2020 deployment of federal forces in the United States

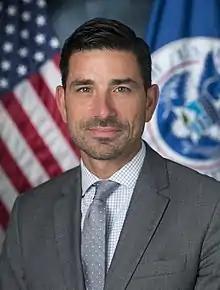
Chad Wolf was promoted to Acting Secretary of Homeland Security in 2019.

On June 26, 2020, in response to a wave of monument and memorial removals across the country during the George Floyd protests, President Donald Trump issued Executive Order 13933, "Protecting American Monuments, Memorials, and Statues and Combating Recent Criminal Violence", announcing that the federal government would (1) prosecute anyone vandalizing or desecrating public monuments, memorials, and statues; government property; or religious property; (2) prosecute anyone inciting related violence; and (3) withhold federal support from local and state governments that failed to protect such structures from vandalism. The executive order also stated that if the Secretary of the Interior, the Secretary of Homeland Security, or the Administrator of General Services requested federal personnel "to assist with the protection of Federal monuments, memorials, statues, or property," they shall be provided by the Department of Defense, the Department of Justice, and/or the Department of Homeland Security (DHS). The order was interpreted as allowing federal officers to be deployed without the permission of individual U.S. states.